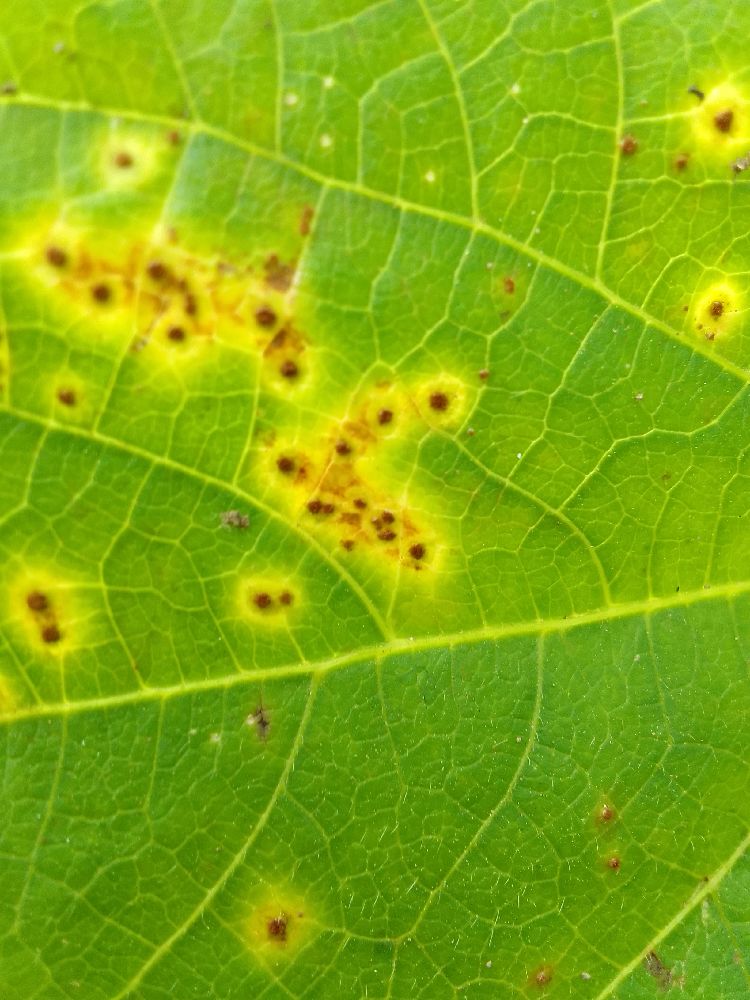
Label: rust